History of social work

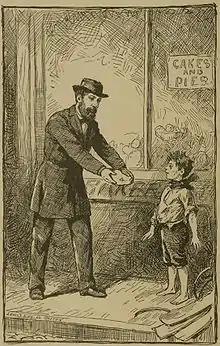
Social work involves ameliorating social problems such as poverty and homelessness.

The 19th century saw a great leap forward in technological and scientific achievement. There was also a great migration to urban areas throughout the Western world, which led to many social problems. This galvanised the socially active, prosperous middle and upper classes to search for ways to ameliorate the physical and spiritual conditions of the poor underclasses. This was coupled with a religious revival, and many Protestant mission efforts (urban missions), attempted to resolve the problems inherent in large cities like poverty, prostitution, disease, and other afflictions. A new philosophy of "scientific charity" emerged, which stated charity should be "secular, rational and empirical as opposed to sectarian, sentimental, and dogmatic."